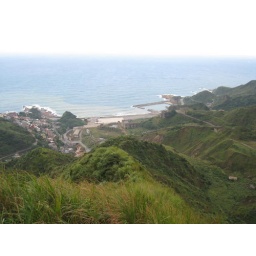
Down pour from the old mining site carries heavy metal and mud, going in the blue ocean water.